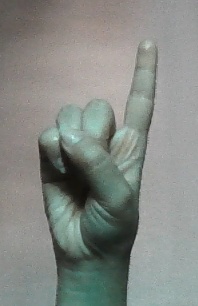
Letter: bb